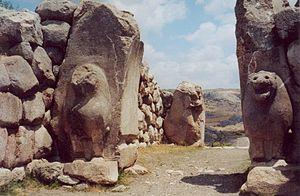
Dans l'Égypte antique, il est attesté que des conspirations ont été fomentées au sein du palais royal afin de mettre à mort le souverain régnant. Les textes sont généralement muets à propos des luttes d'influence mais quelques sources historiques, soit indirectes, soit très parlantes, dépeignent une famille royale désunie et agitée par de basses rancœurs. Grand polygame, Pharaon dispose de nombreuses concubines logées dans les bâtiments du harem. À certains moments de l'histoire, autour de femmes animées par l'ambition et la jalousie, se sont agrégées des coteries prêtes à sacrifier l'intérêt général pour les besoins particuliers de princes et de courtisans en manque de reconnaissance. Dans les cas les plus graves, ces factions se sont manifestées en fomentant des conspirations et la vie du souverain s'en est trouvée menacée voire abrégée — tout ceci au bénéfice espéré d'une épouse secondaire et de l'aîné de ses fils en compétition avec celui, plus légitime, de la Grande épouse royale.